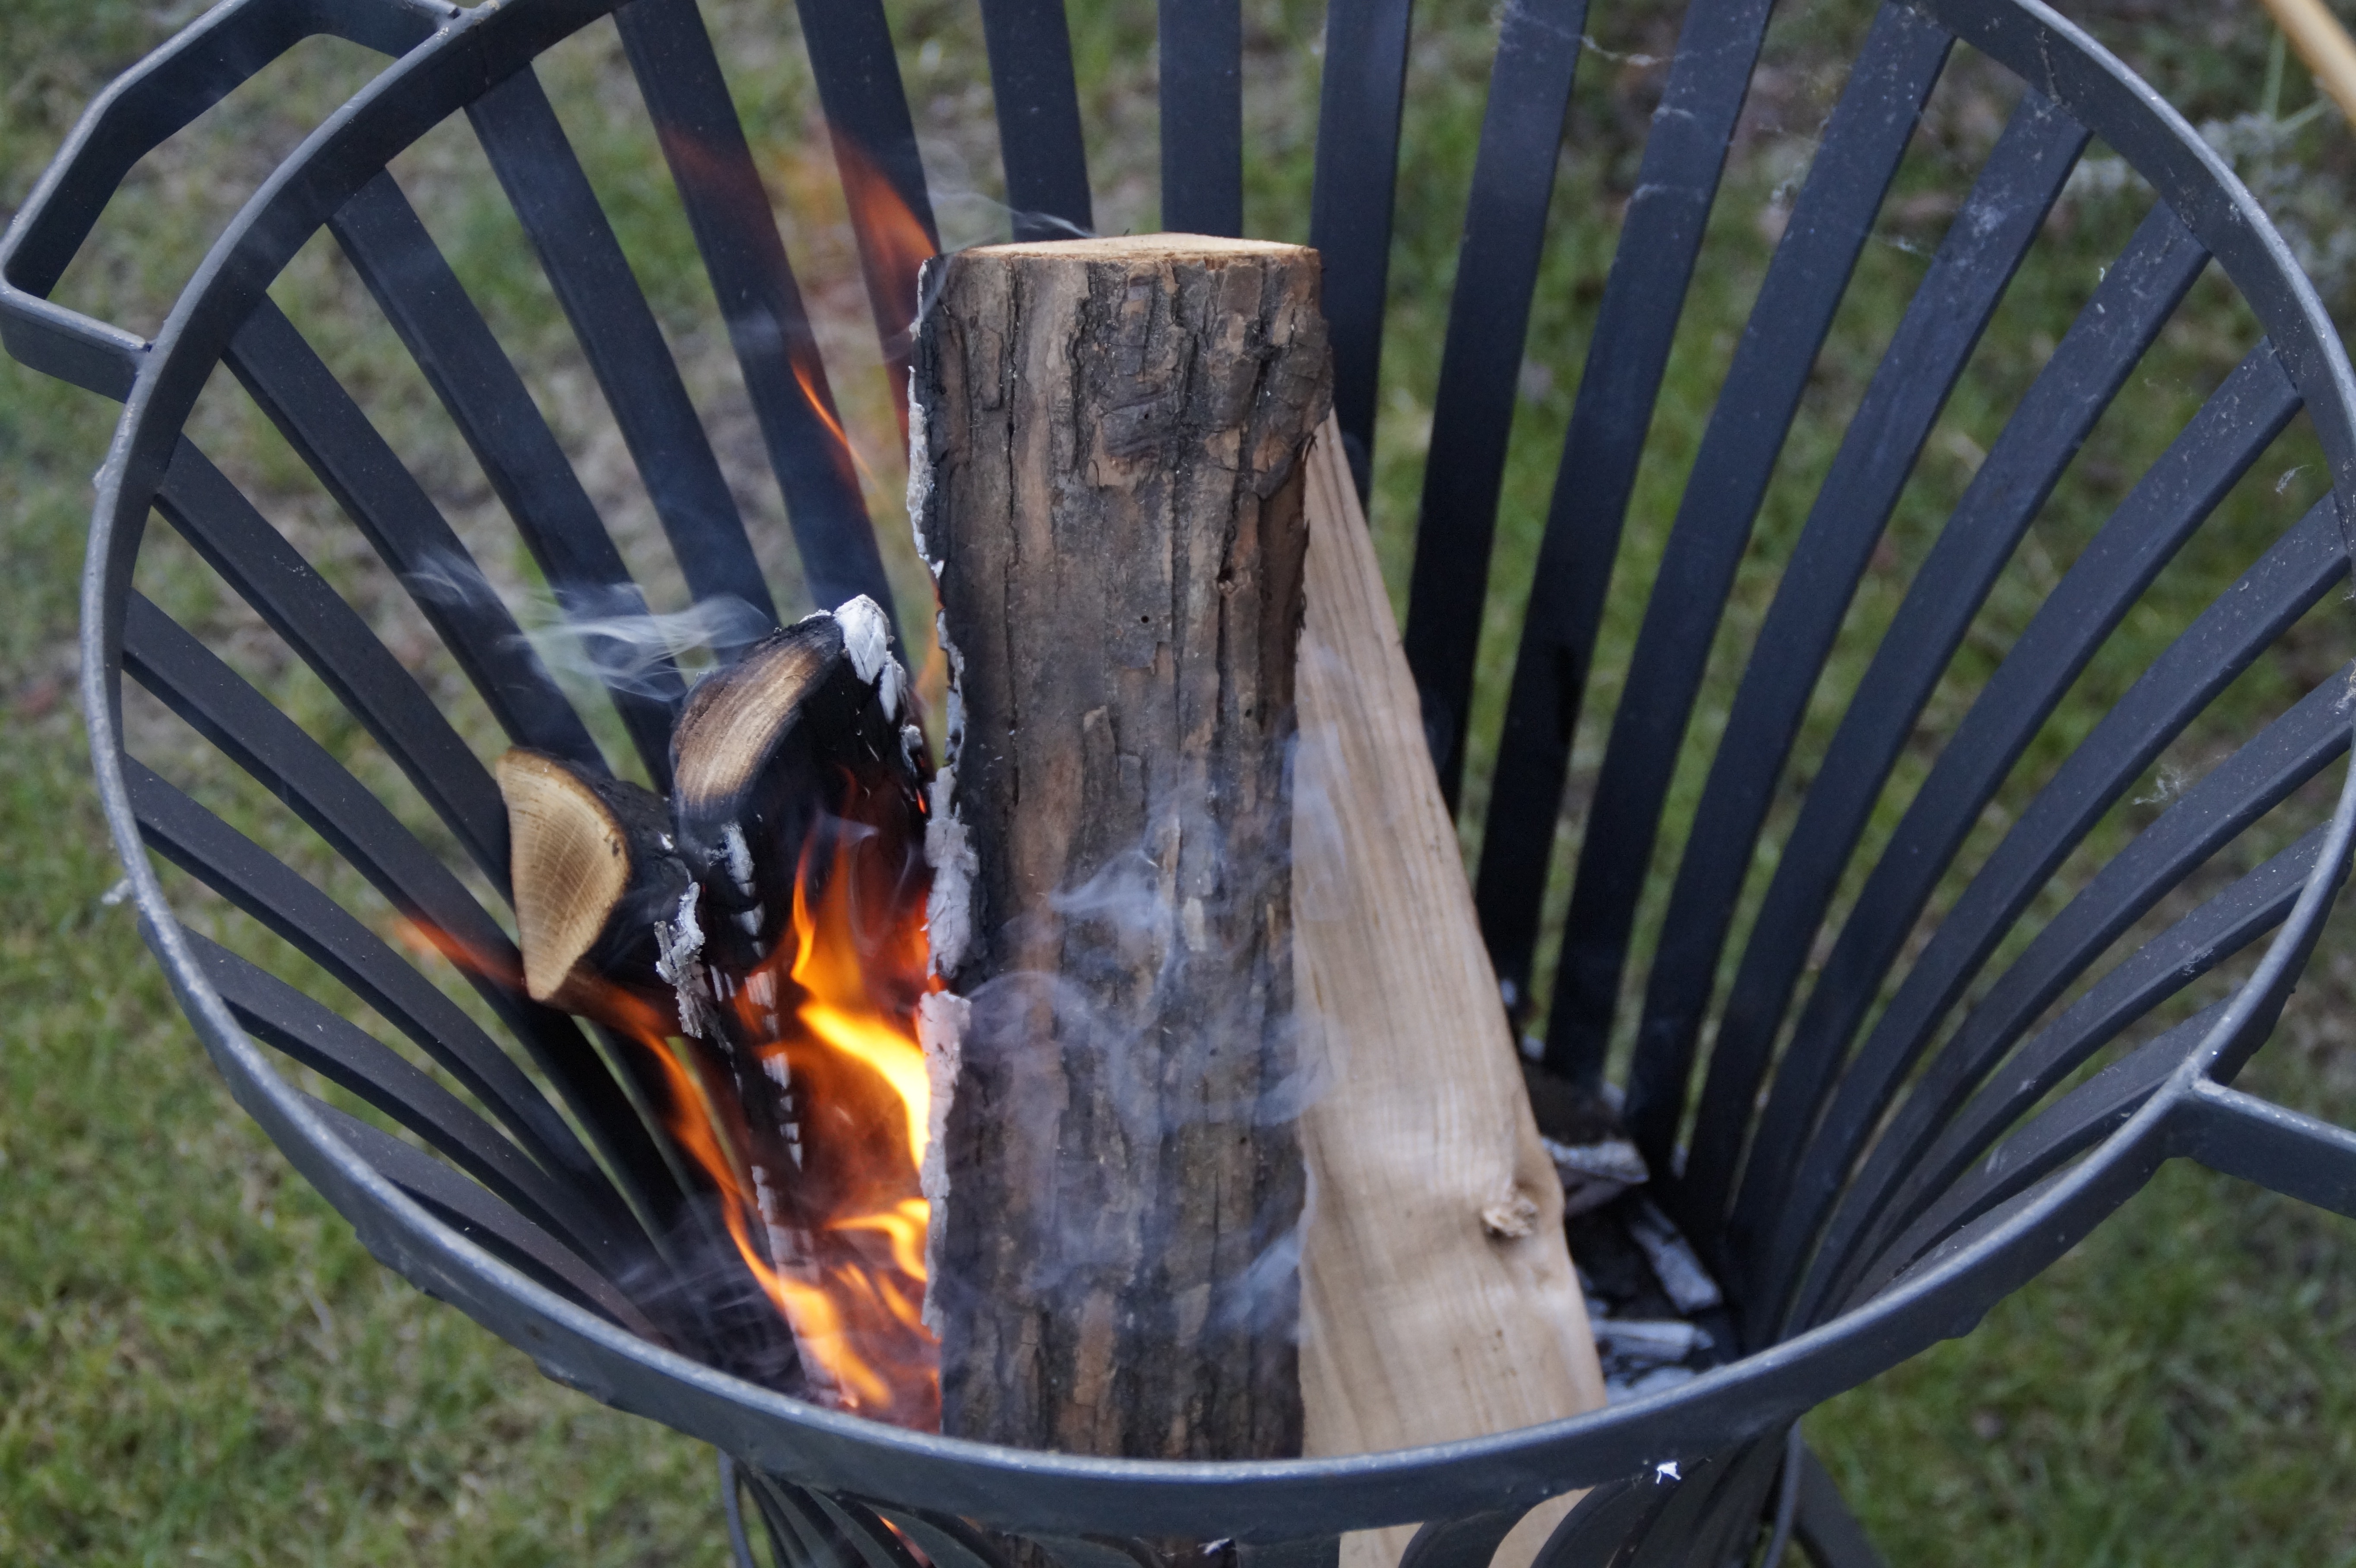
bird, wood, backyard, flame, fire, meat, heat, burn, hot, embers, fire basket, man made object